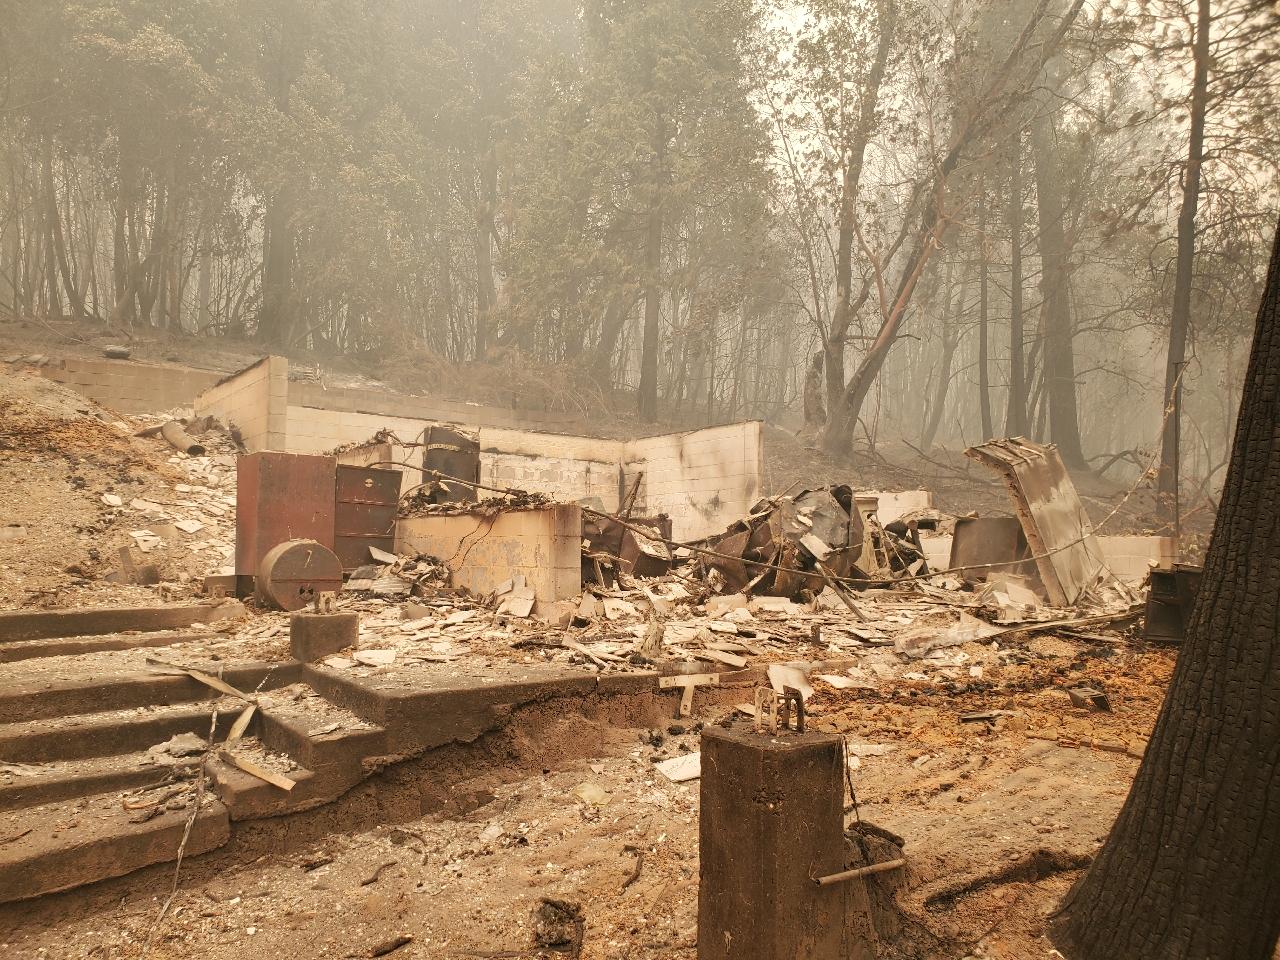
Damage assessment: destroyed